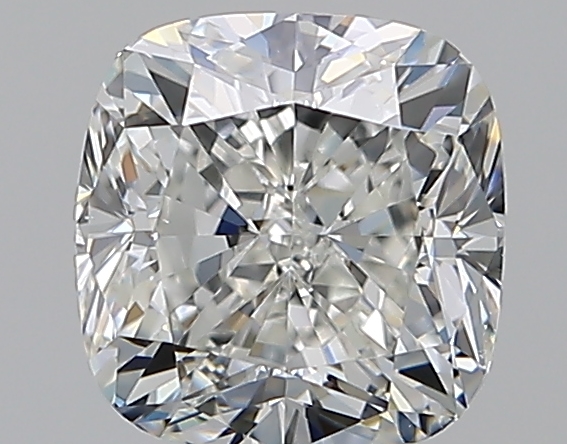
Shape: cushion
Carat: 1.2
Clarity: VS1
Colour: H
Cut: VG
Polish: VG
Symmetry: VG
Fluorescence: F
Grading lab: GIA
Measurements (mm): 5.96 x 5.77 x 4.12